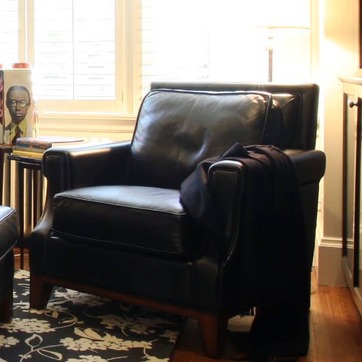
Material: leather